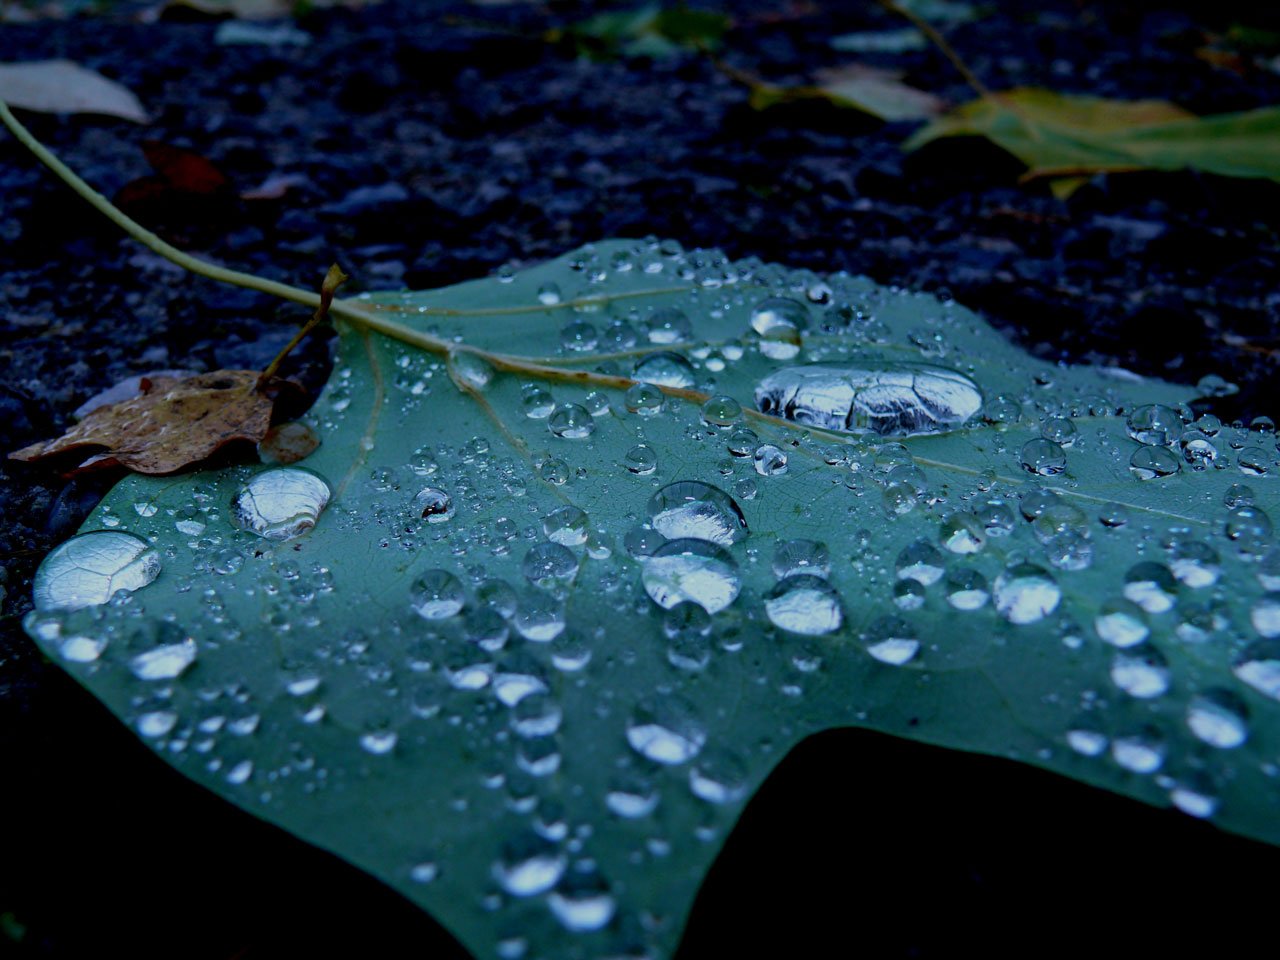
water, nature, drop, dew, rain, leaf, flower, petal, green, reflection, picture, beautiful, moisture, macro photography